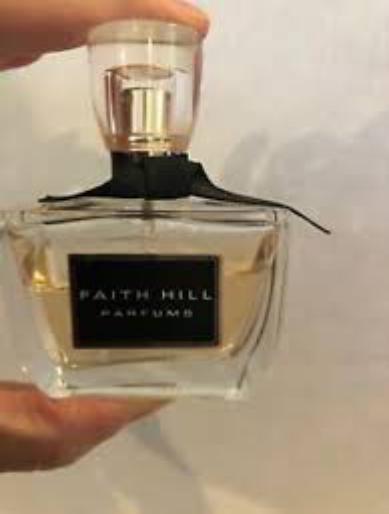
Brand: Faith Hill Parfums
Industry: Necessities